Government in early modern Scotland

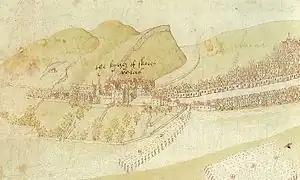
Detail from the so-called 'Hertford sketch' of Edinburgh in 1544, showing Holyrood Palace, described as 'the kyng of Skotts palas'

The royal court consisted of leading nobles, office holders, ambassadors and supplicants who surrounded the king or queen. At its centre was the monarch and members of the Privy Chamber. Gentleman of the chamber were usually leading nobles or individuals with kinship links to the leading noble families. They had direct access to the monarch, with the implication of being to exert influence, and were usually resident at the court. Although increasingly based at the royal palace of Holyrood in Edinburgh, the monarch and the court were often itinerant, spending time at one of the royal palaces, such as Linlithgow, Stirling and Falkland, or undertaking a royal progress or "justice ayre" to a part of the kingdom to ensure that the rule of law, royal authority or smooth government was maintained.